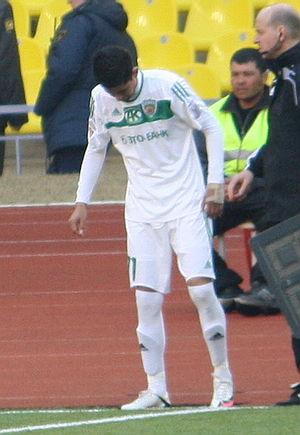
Juan Carlos Arce Justiniano, né le 10 avril 1985, est un footballeur international bolivien. Il joue actuellement pour le Club Bolívar, en première division bolivienne.